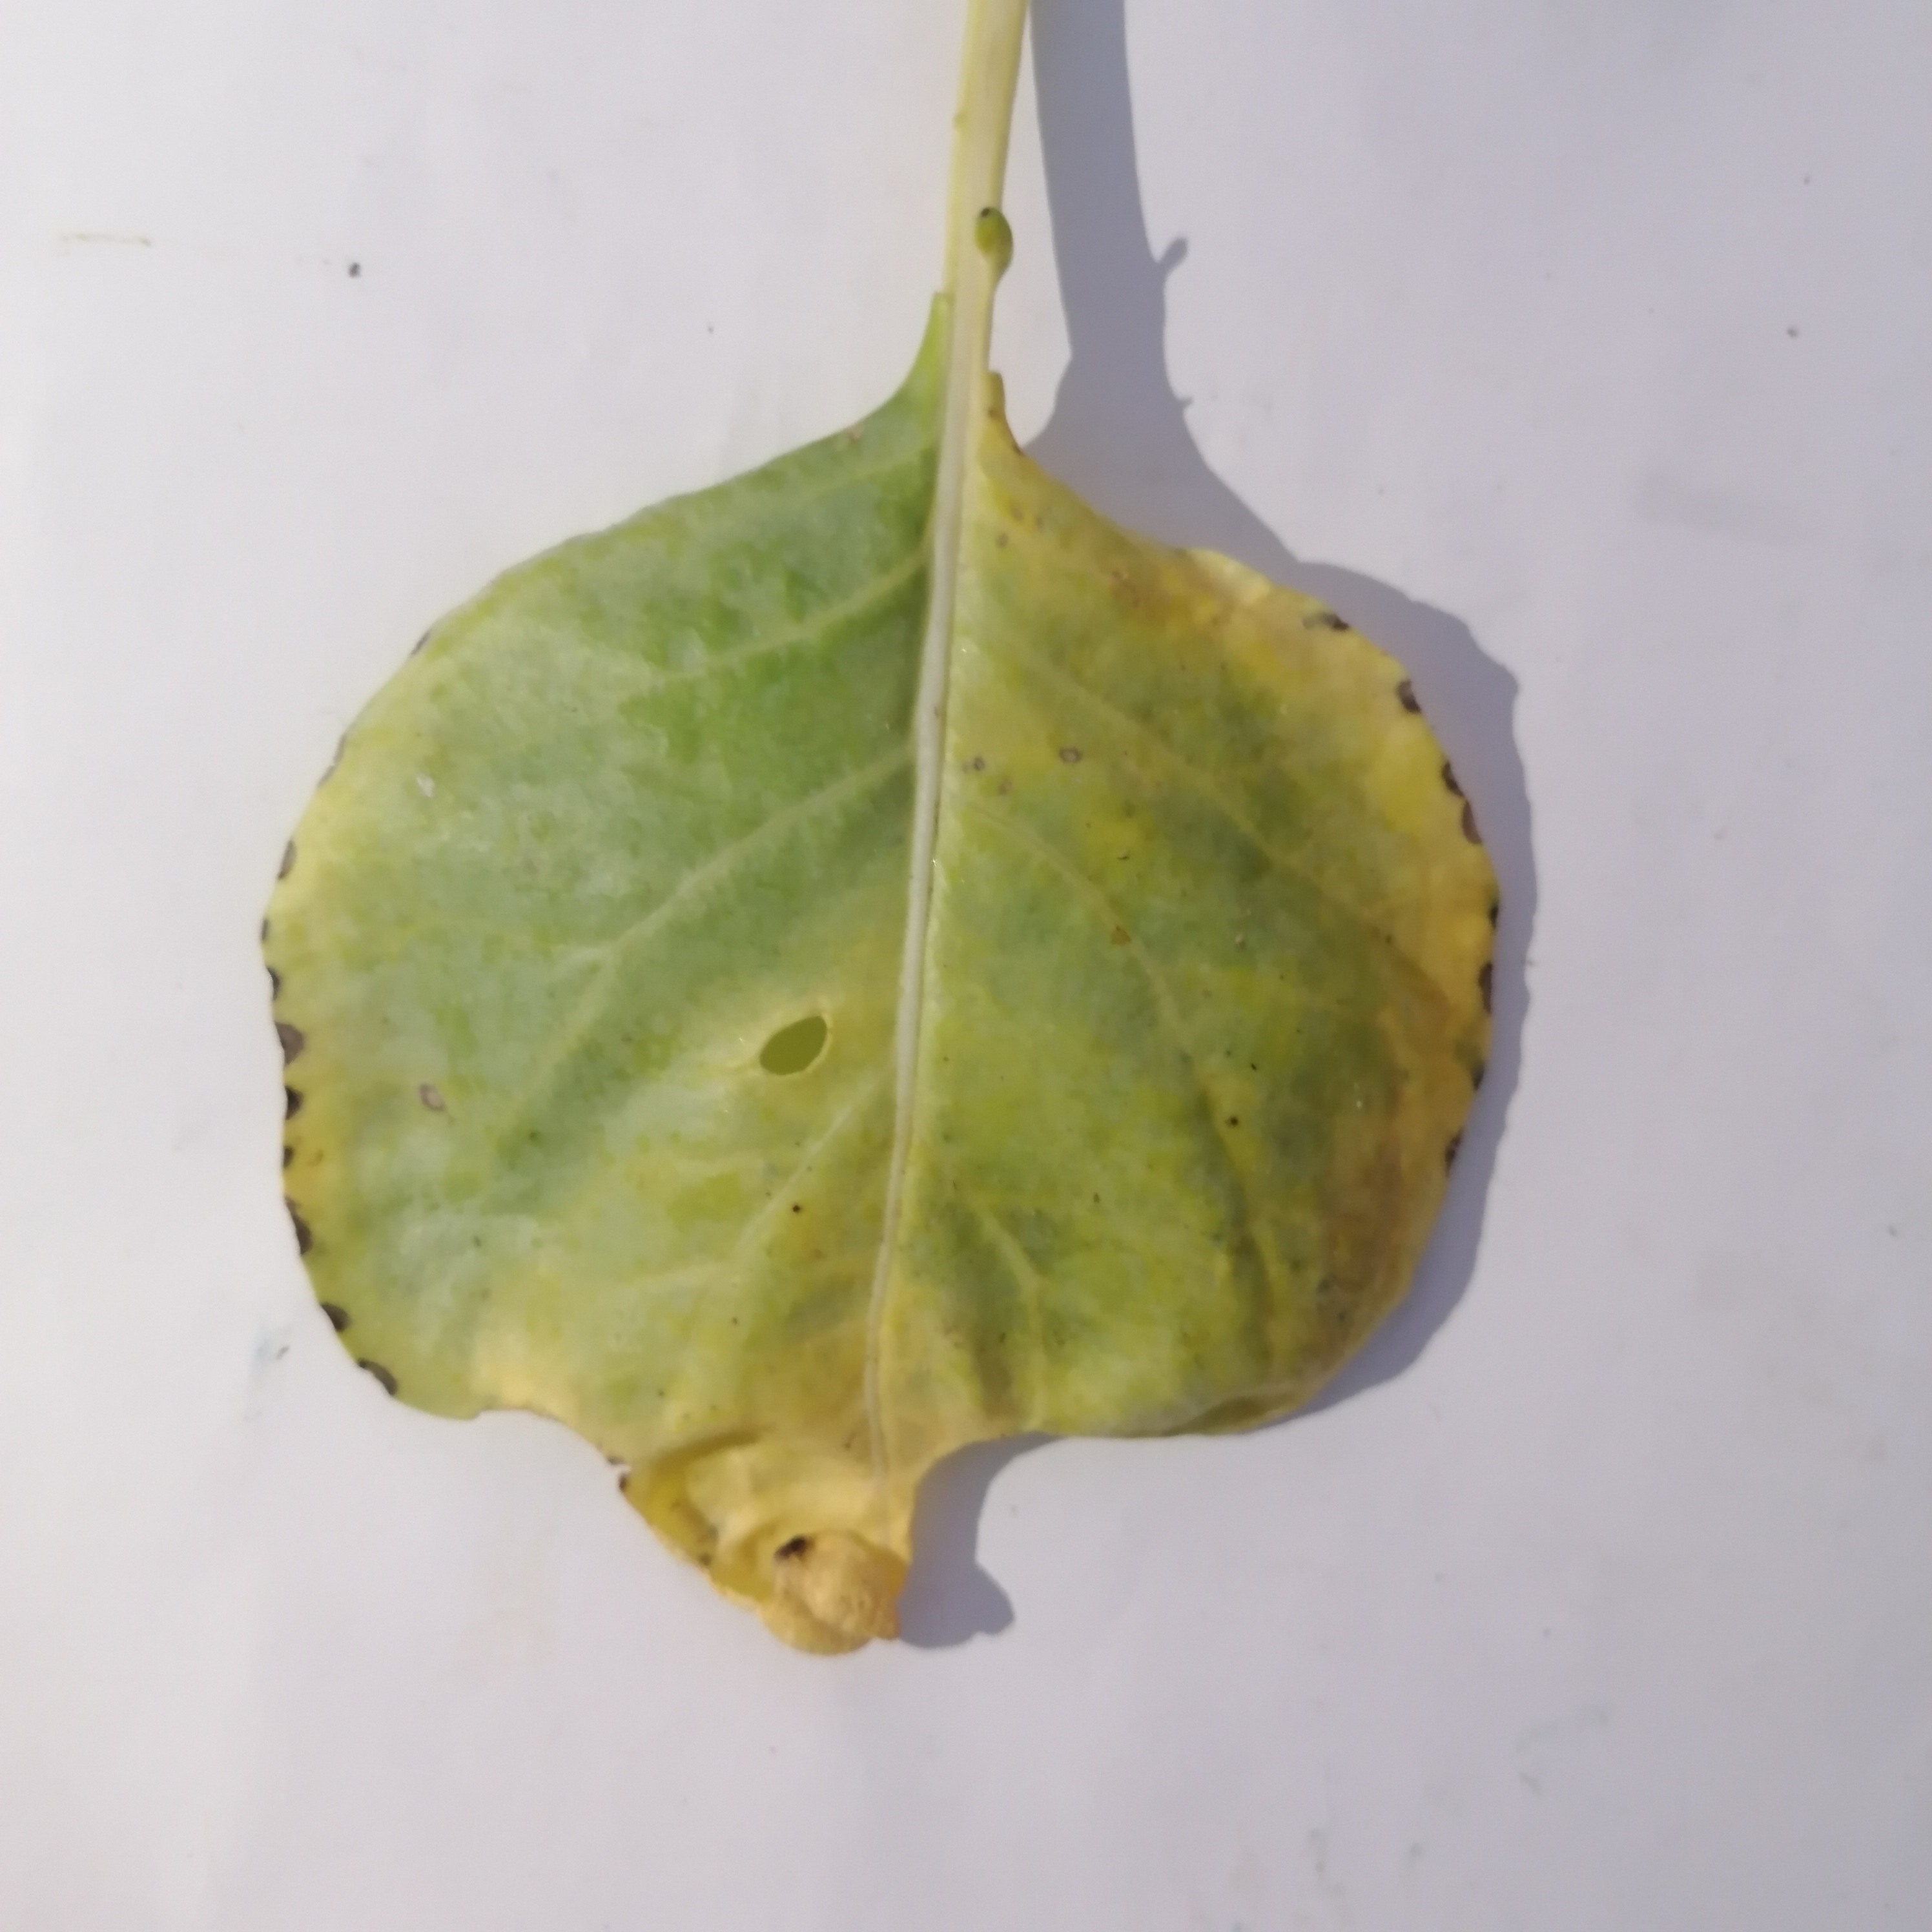
Label: Black Rot